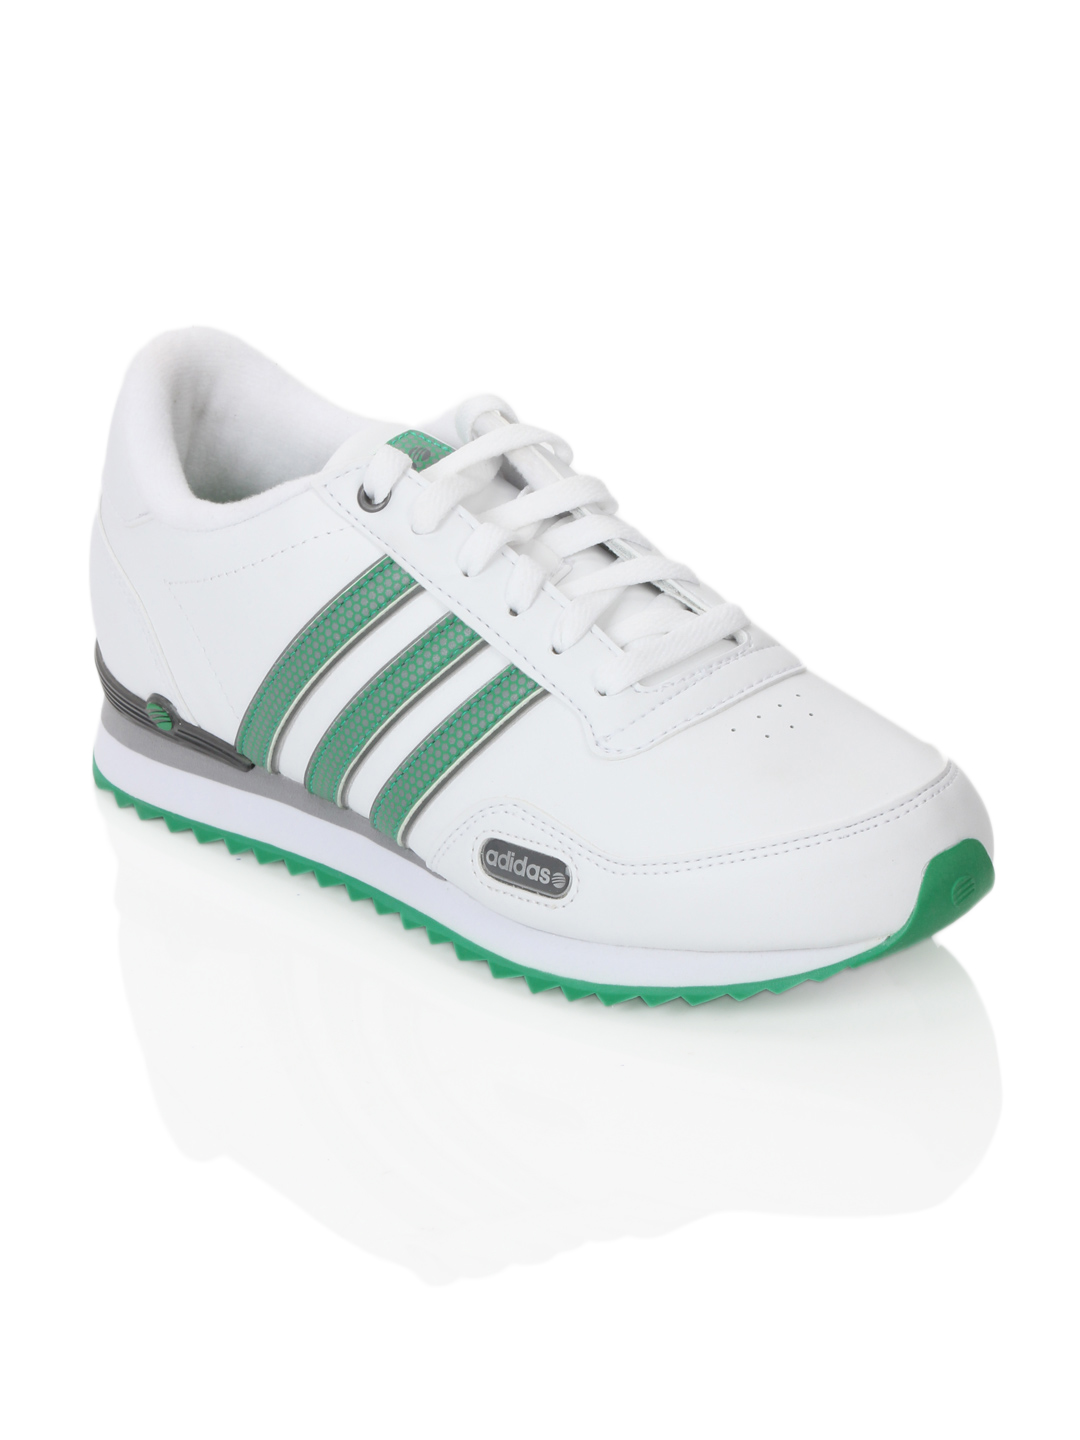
ADIDAS Neo Men Jogger Plus White Shoes
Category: Footwear / Shoes / Casual Shoes
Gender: Men
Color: White
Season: Summer 2012
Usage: Casual